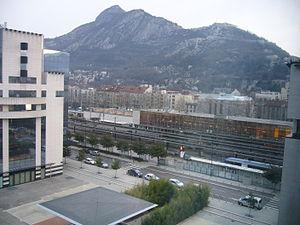
La gare de Grenoble est une gare ferroviaire française située sur la commune de Grenoble, dans le département de l'Isère, en région Auvergne-Rhône-Alpes.